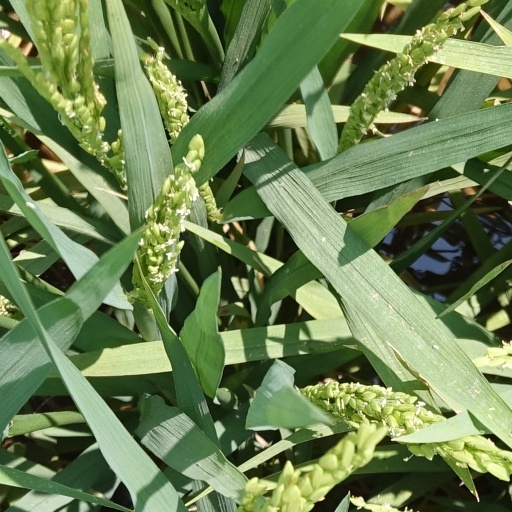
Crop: rice